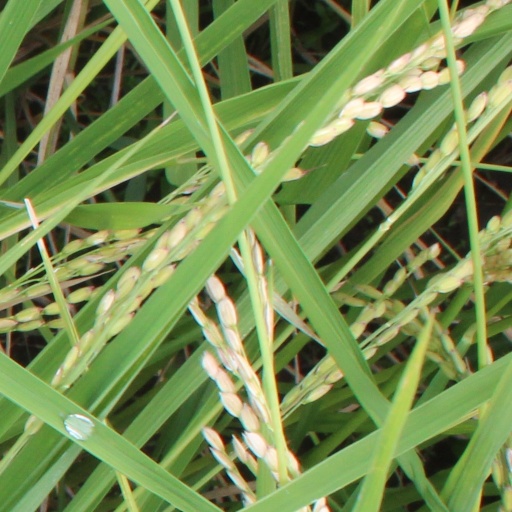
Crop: rice